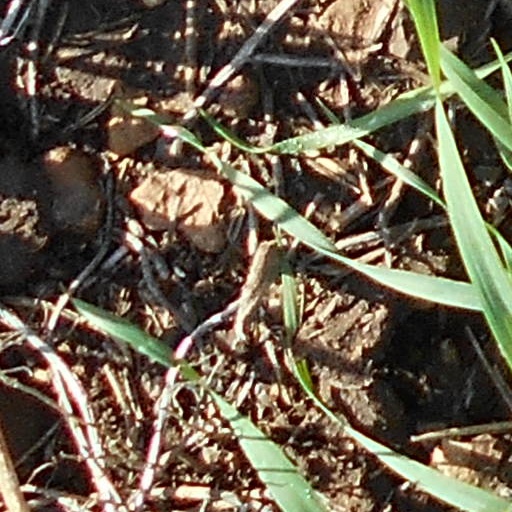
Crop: wheat